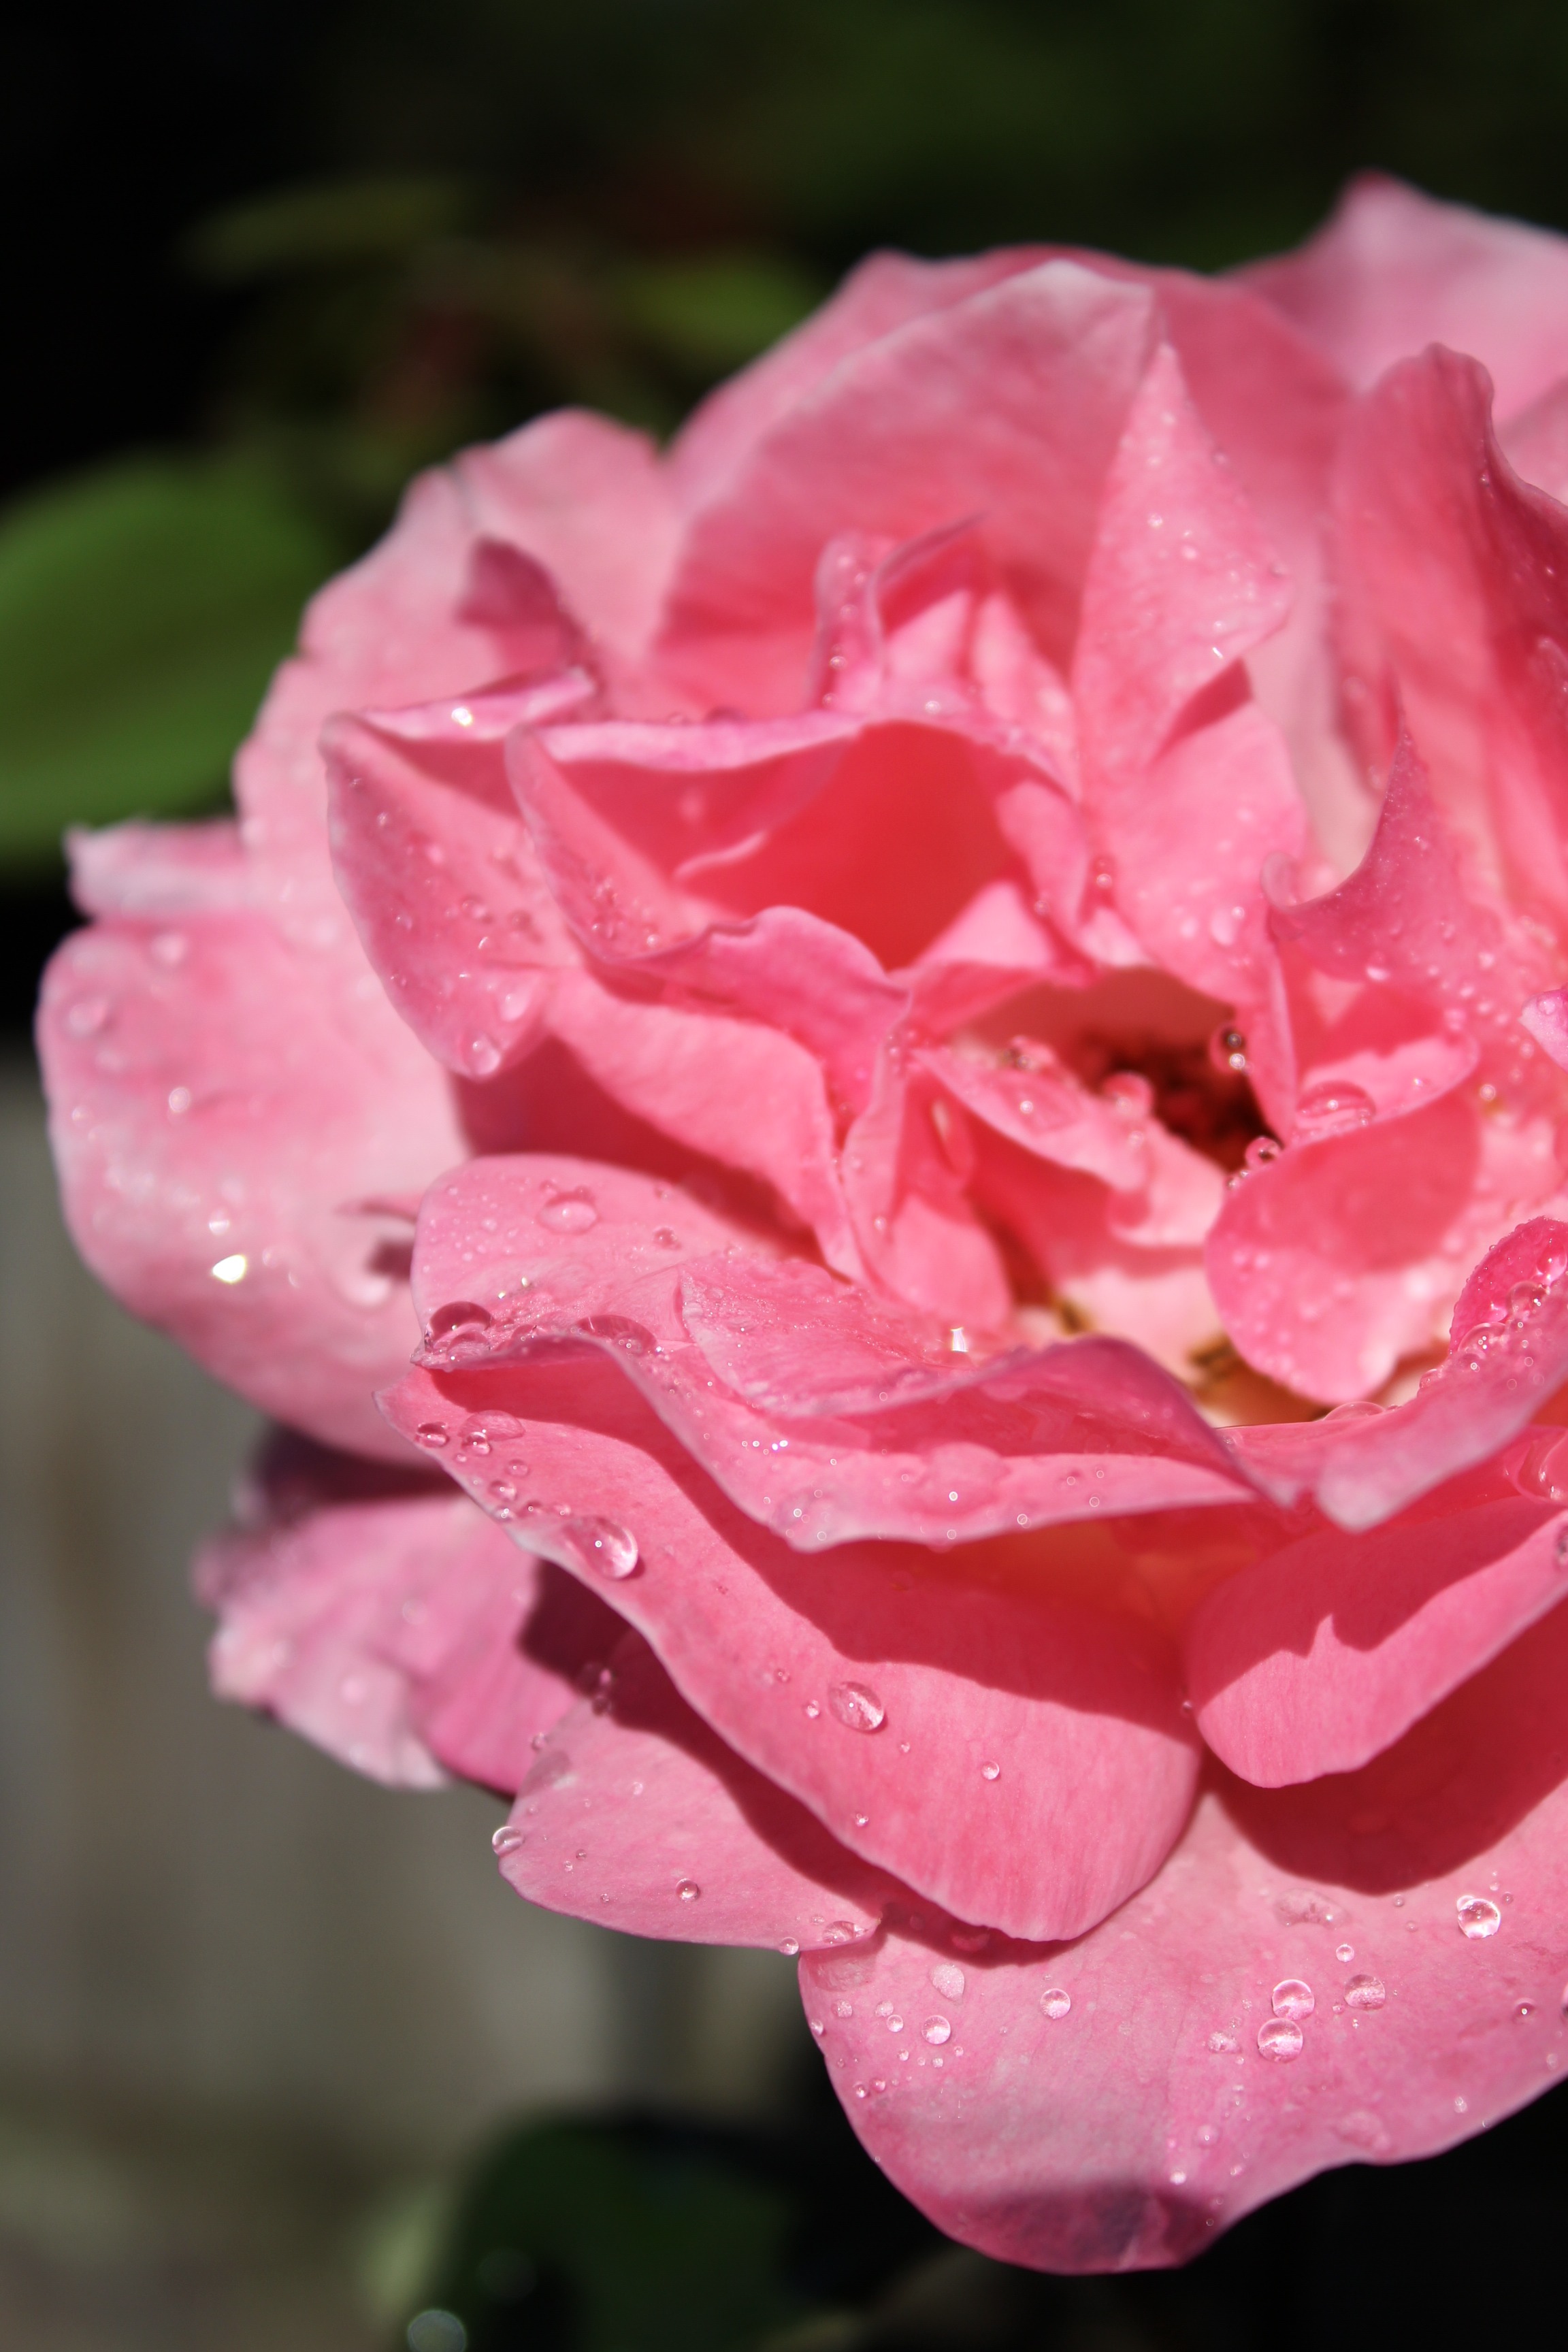
water, blossom, dew, plant, flower, petal, bloom, wet, rose, macro, fresh, romantic, blooming, pink, flora, close up, roses, affection, petals, bright, drops, passion, floribunda, half, macro photography, flowering plant, garden roses, rose family, partial, plant stem, land plant, rosa centifolia, rose order